El Adobe de Capistrano

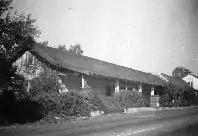
The building in 1910.

The adobe which comprises the northern portion of the restaurant was built as the home of Miguel Yorba in 1797. The southern portion, from 1812, was the Juzgado (court and jails) and also served at different times as a post office, store, and stage depot. The Juzgado's jail cell now serves as the restaurant's wine cellar and is rumored to harbor a ghost. In addition, there have been reports of a headless friar in front of the restaurant.